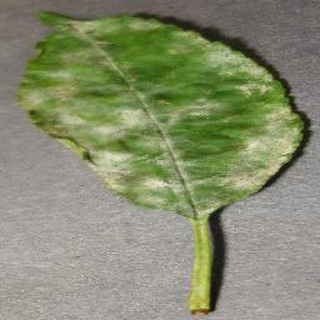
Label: cherry_powdery_mildew